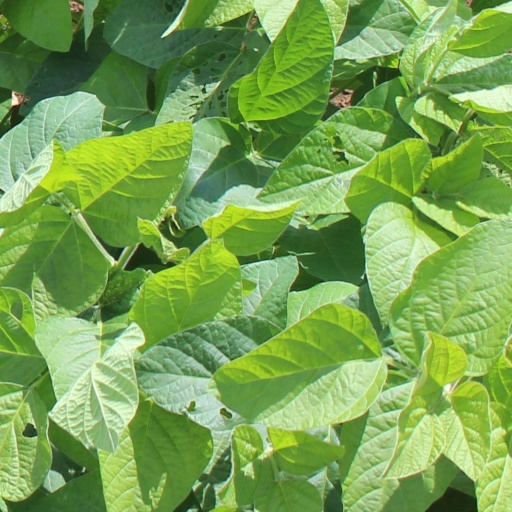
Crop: soybean